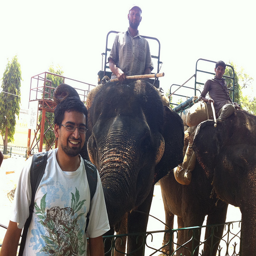
A smiling man in front of two elephants with riders.
two people riding on top of two elephants
A man walking in front of some elephants being ridden by some people.
Smiling men and elephants with drivers and passenger rigs.
People who are riding on to of a pair of elephants.